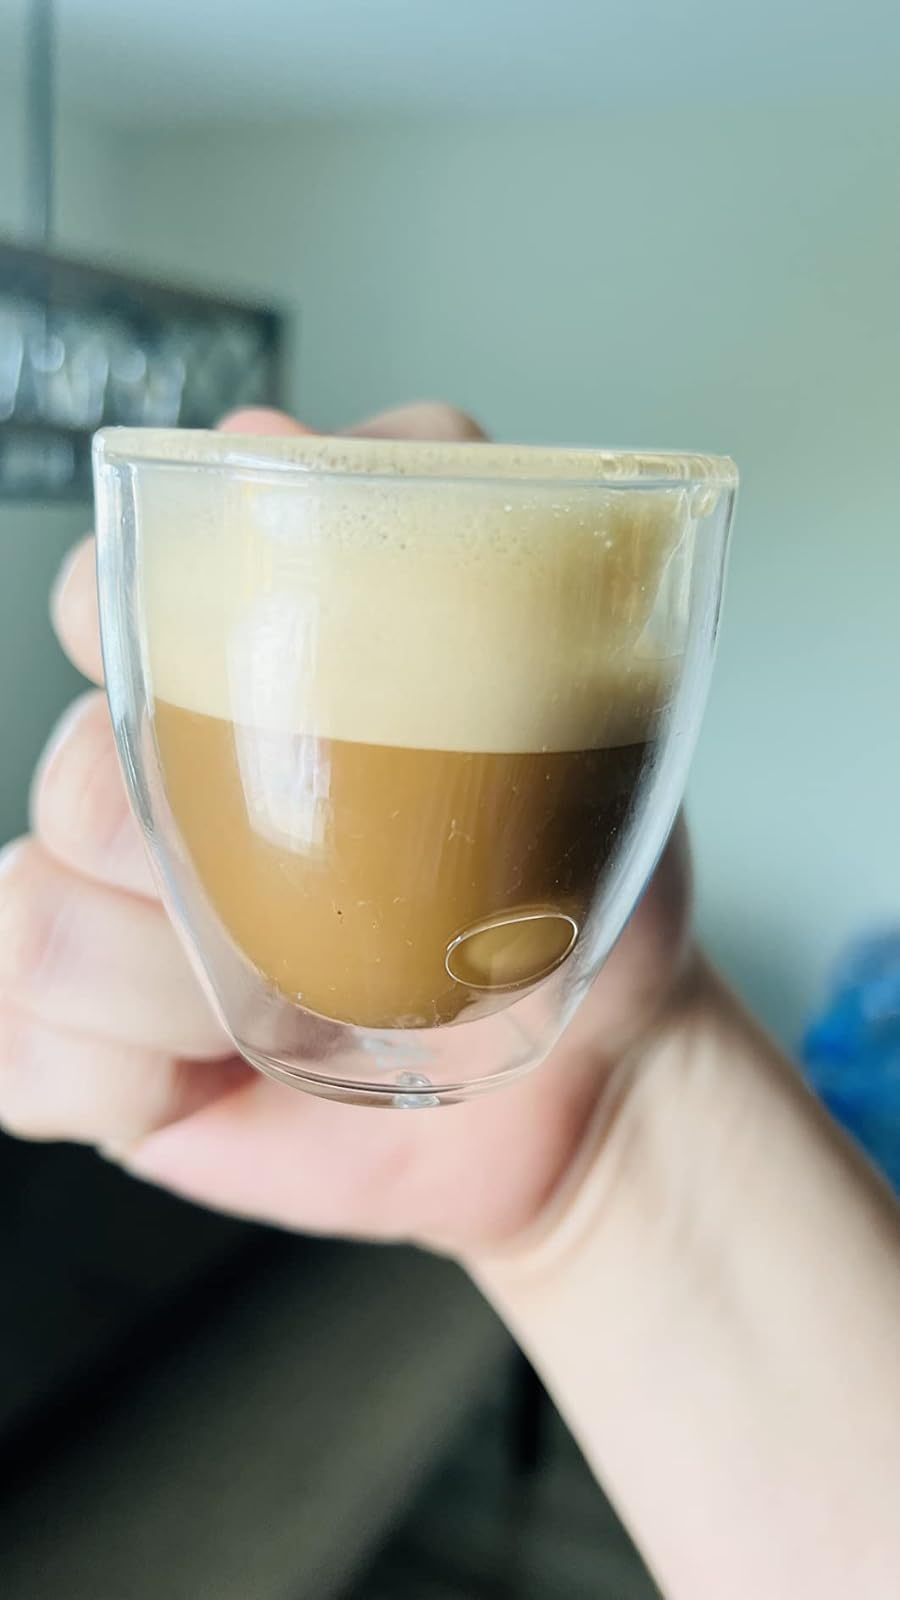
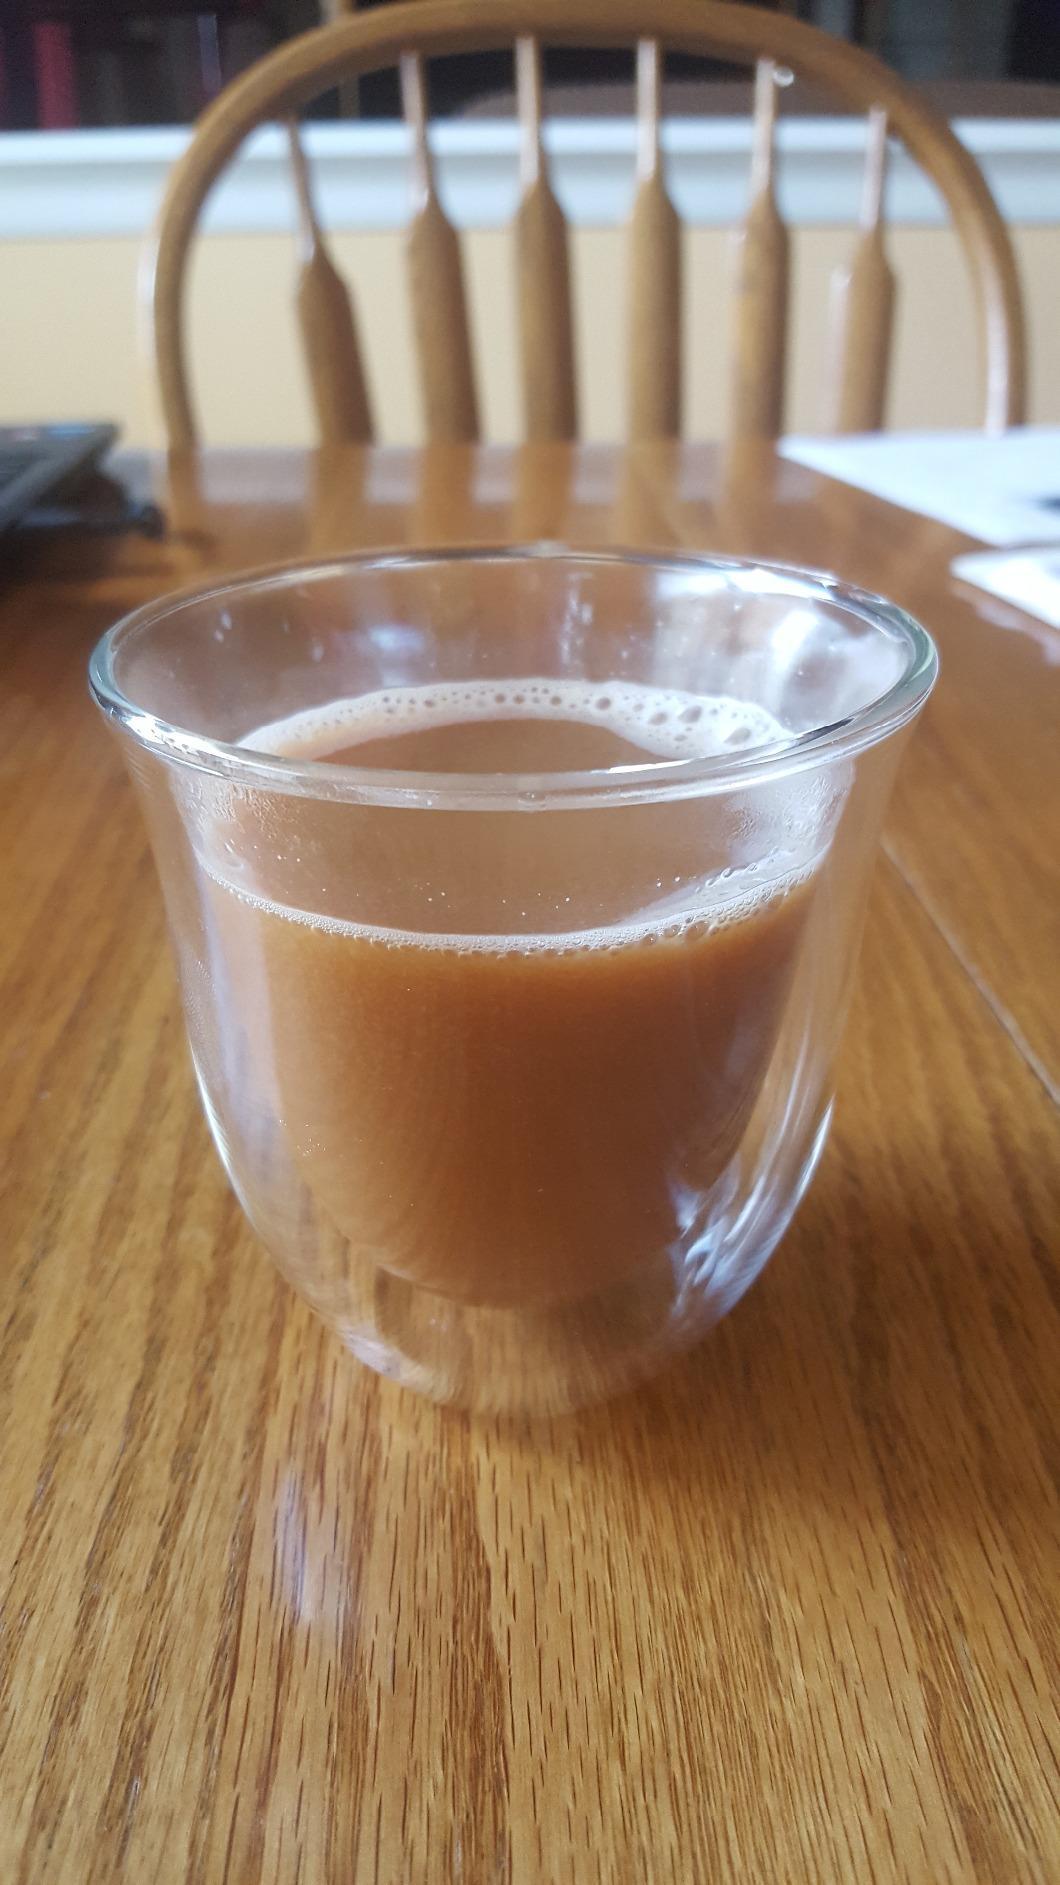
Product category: items_mug
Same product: no